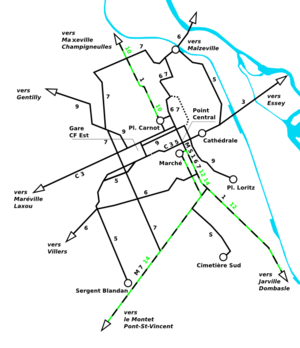
Schéma du réseau de tramway de Nancy, vers 1923, représentant les lignes urbaines (noir) et les lignes suburbaines (vert). D'après Jean Robert, Histoire des transports dans les villes de France, ed. Jean Robert, 1974.
Nancy /nɑ̃.si/ est une commune française située en Lorraine au bord de la Meurthe à quelques kilomètres en amont de son point de confluence avec la Moselle, un affluent du Rhin, à 281 km à l'est de Paris et 116 km à l'ouest de Strasbourg. C'est la préfecture du département de Meurthe-et-Moselle, en région Grand Est. Ses habitants sont appelés les Nancéiens.
L’ancien réseau de tramway de Nancy est un réseau de tramway urbain composé à son apogée de sept lignes. D'abord hippomobile, le réseau sera intégralement électrifié en 1903. Il desservait Nancy et sa banlieue, poussant jusqu'à Pompey, Pont-Saint-Vincent et Dombasle, ces deux derniers terminus étant exploités jusqu'en 1919 par une compagnie annexe, la Compagnie des tramways suburbains.